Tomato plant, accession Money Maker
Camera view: tilt-top (135 deg); turntable rotation: 30 degrees
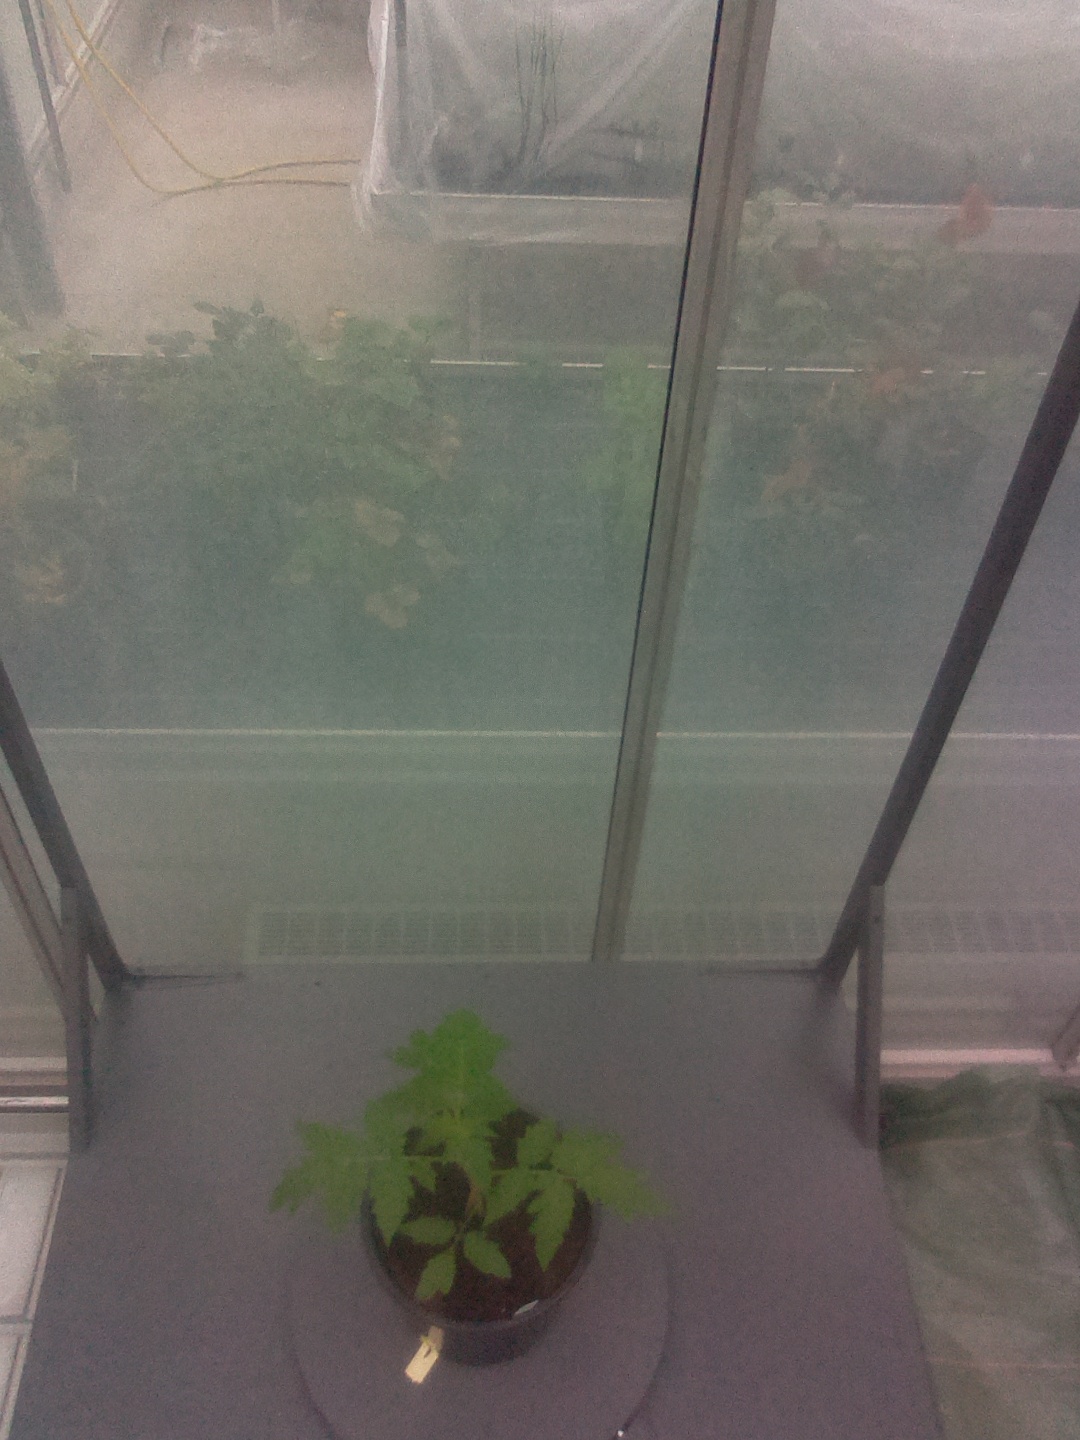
BBCH growth stage 13: 6 of true leaves visible